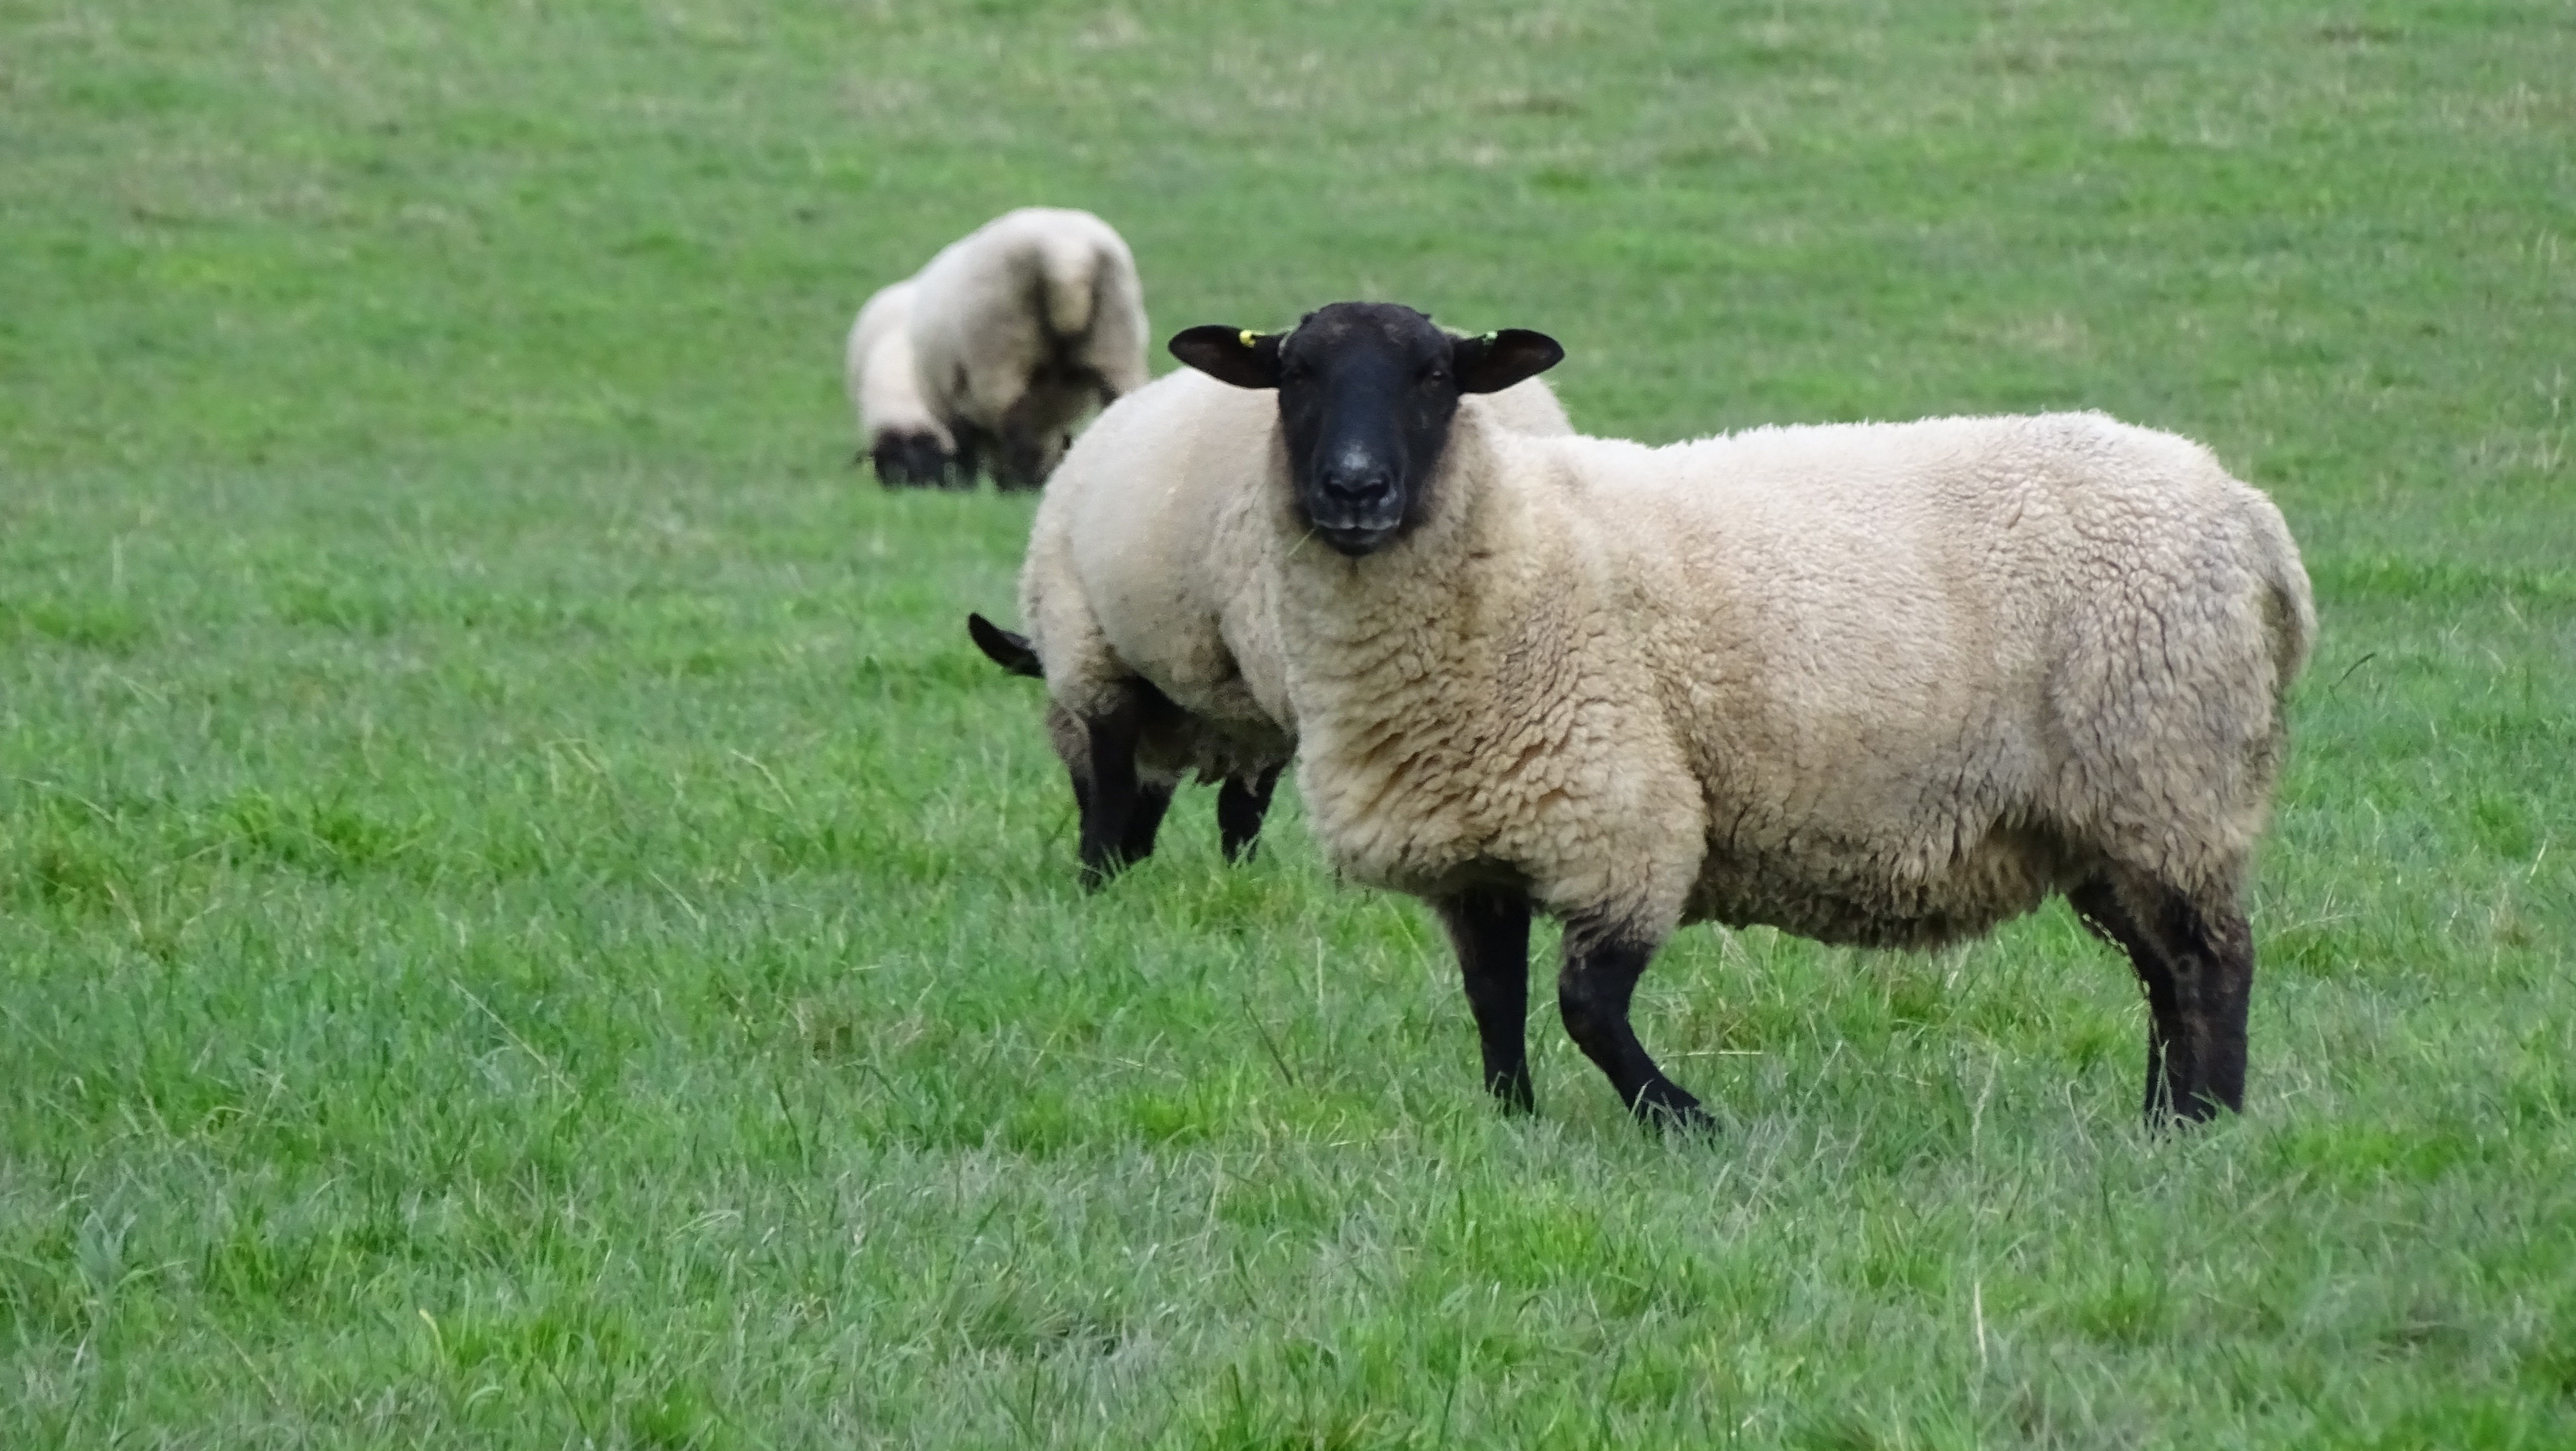
grass, field, meadow, countryside, herd, pasture, grazing, livestock, sheep, mammal, fauna, grassland, vertebrate, sheeps, cow goat family